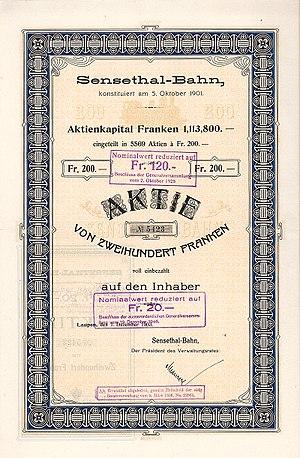
La compagnie Sensetalbahn, en français : chemin de fer de la vallée de la Singine, est une entreprise suisse de transport ayant exploité, durant le XXᵉ siècle, la ligne de chemin de fer Flamatt – Laupen – Gümmenen, dans la vallée de la Singine.